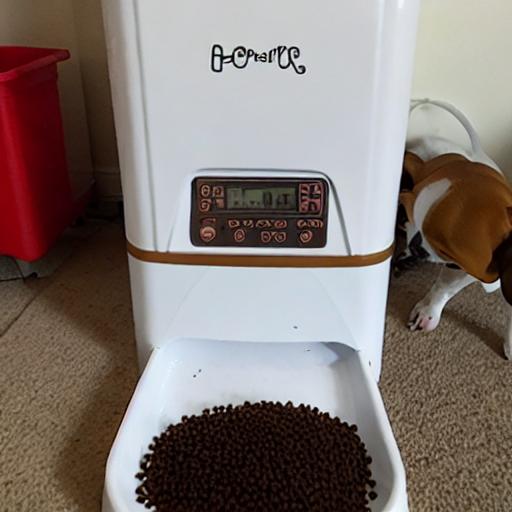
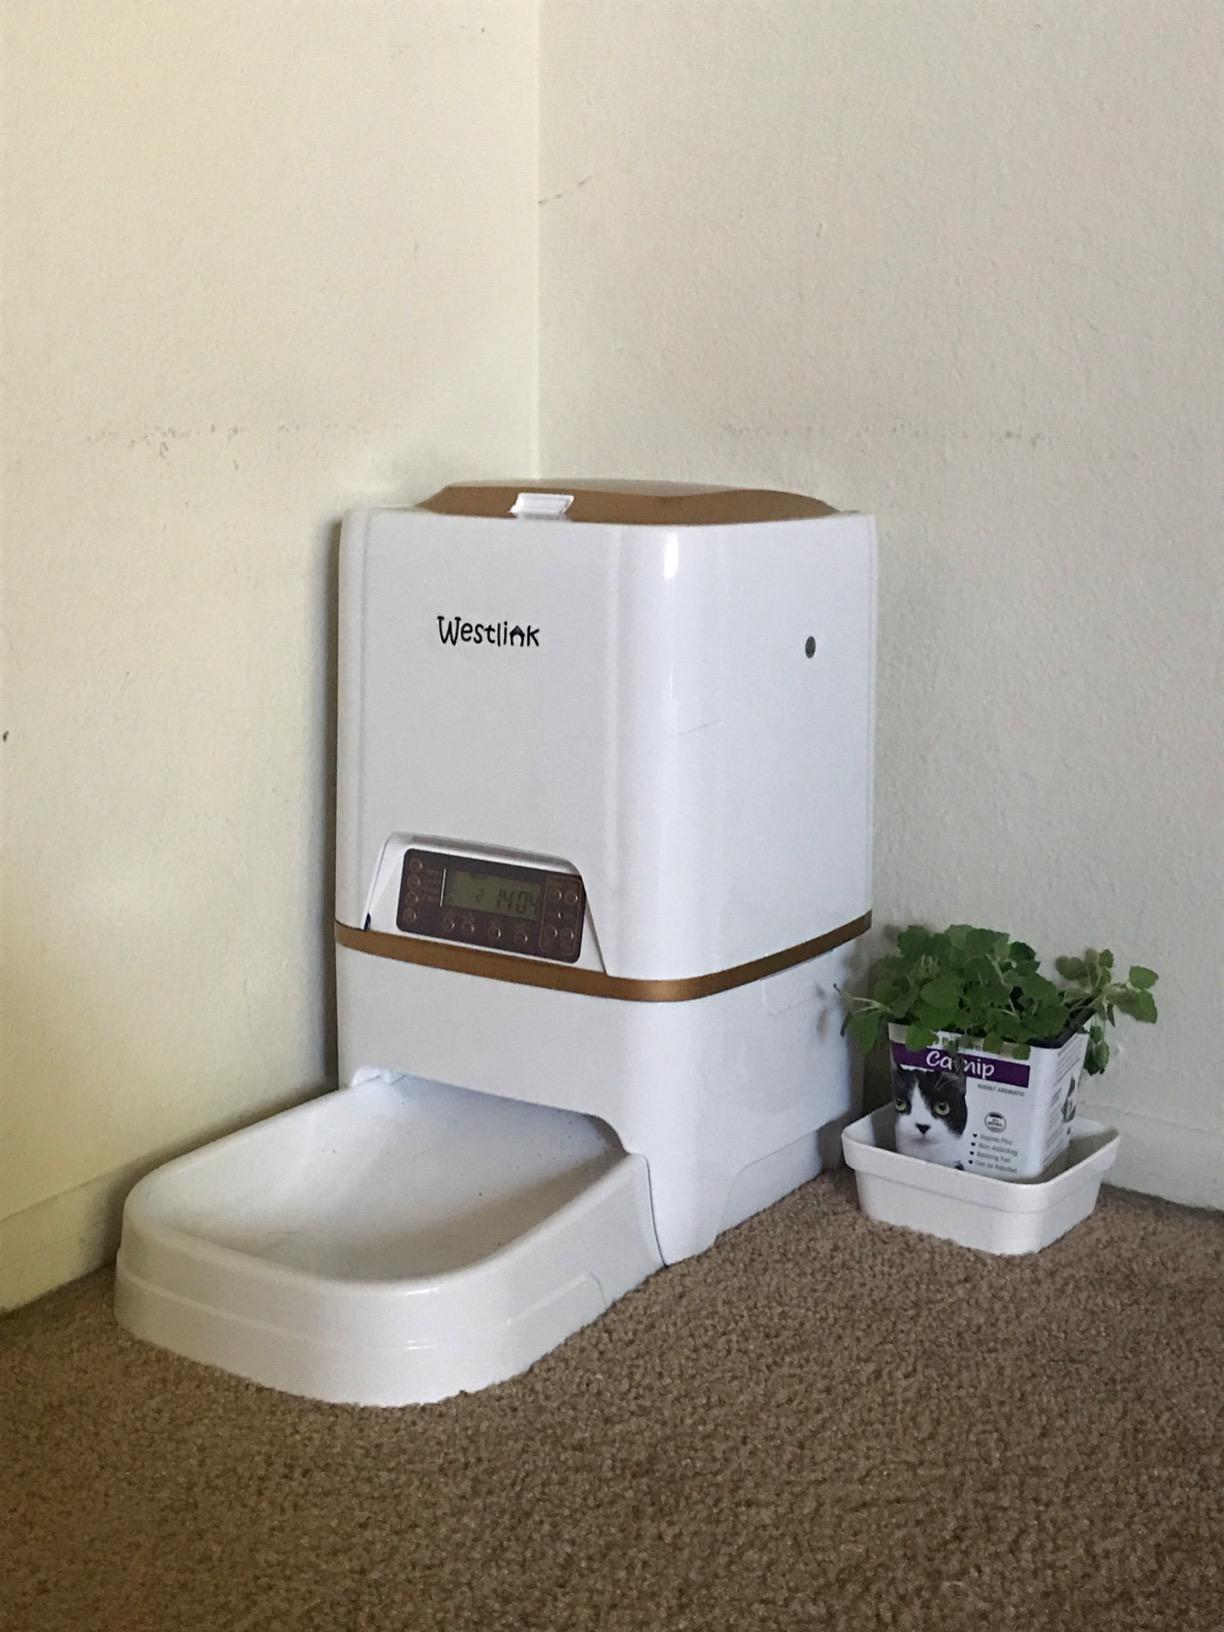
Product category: items_feeder
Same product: no